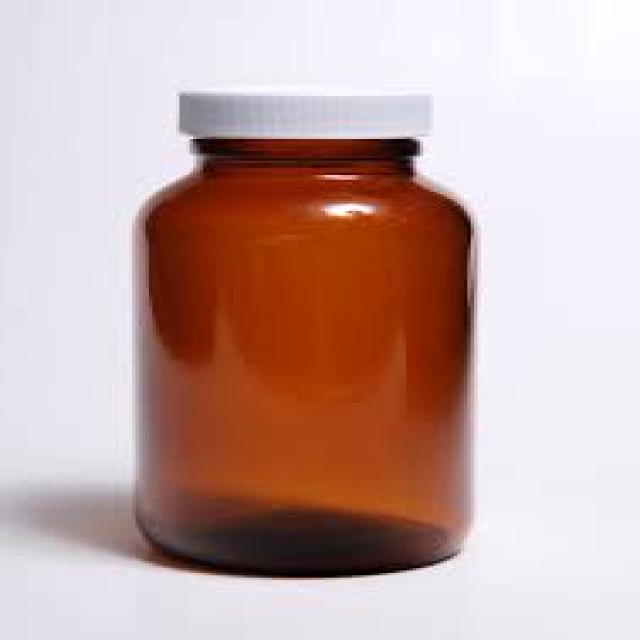
Label: Glass